Manukau Magpies

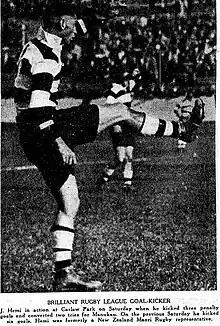
Jack Hemi kicking a penalty v City in 1936.

The club was initially mainly active in junior grades until 1936 when a senior team was re-established after Steve Watene, a Kiwi international convinced Auckland Rugby League that the team he had built from scratch would be competitive. Watene had travelled through many parts of the North Island recruiting players, including Jack Hemi, Joe Boughton, and Len Kawe (who had represented New Zealand Māori in 1925), Tom Trevarthan from Otago rugby. History was made that year when they took out the Championship (Fox Memorial), and Roope Rooster knockout competition in their first season back in the top grade since the 1913 season. Watene became the first ever Māori player to captain the Kiwi's .